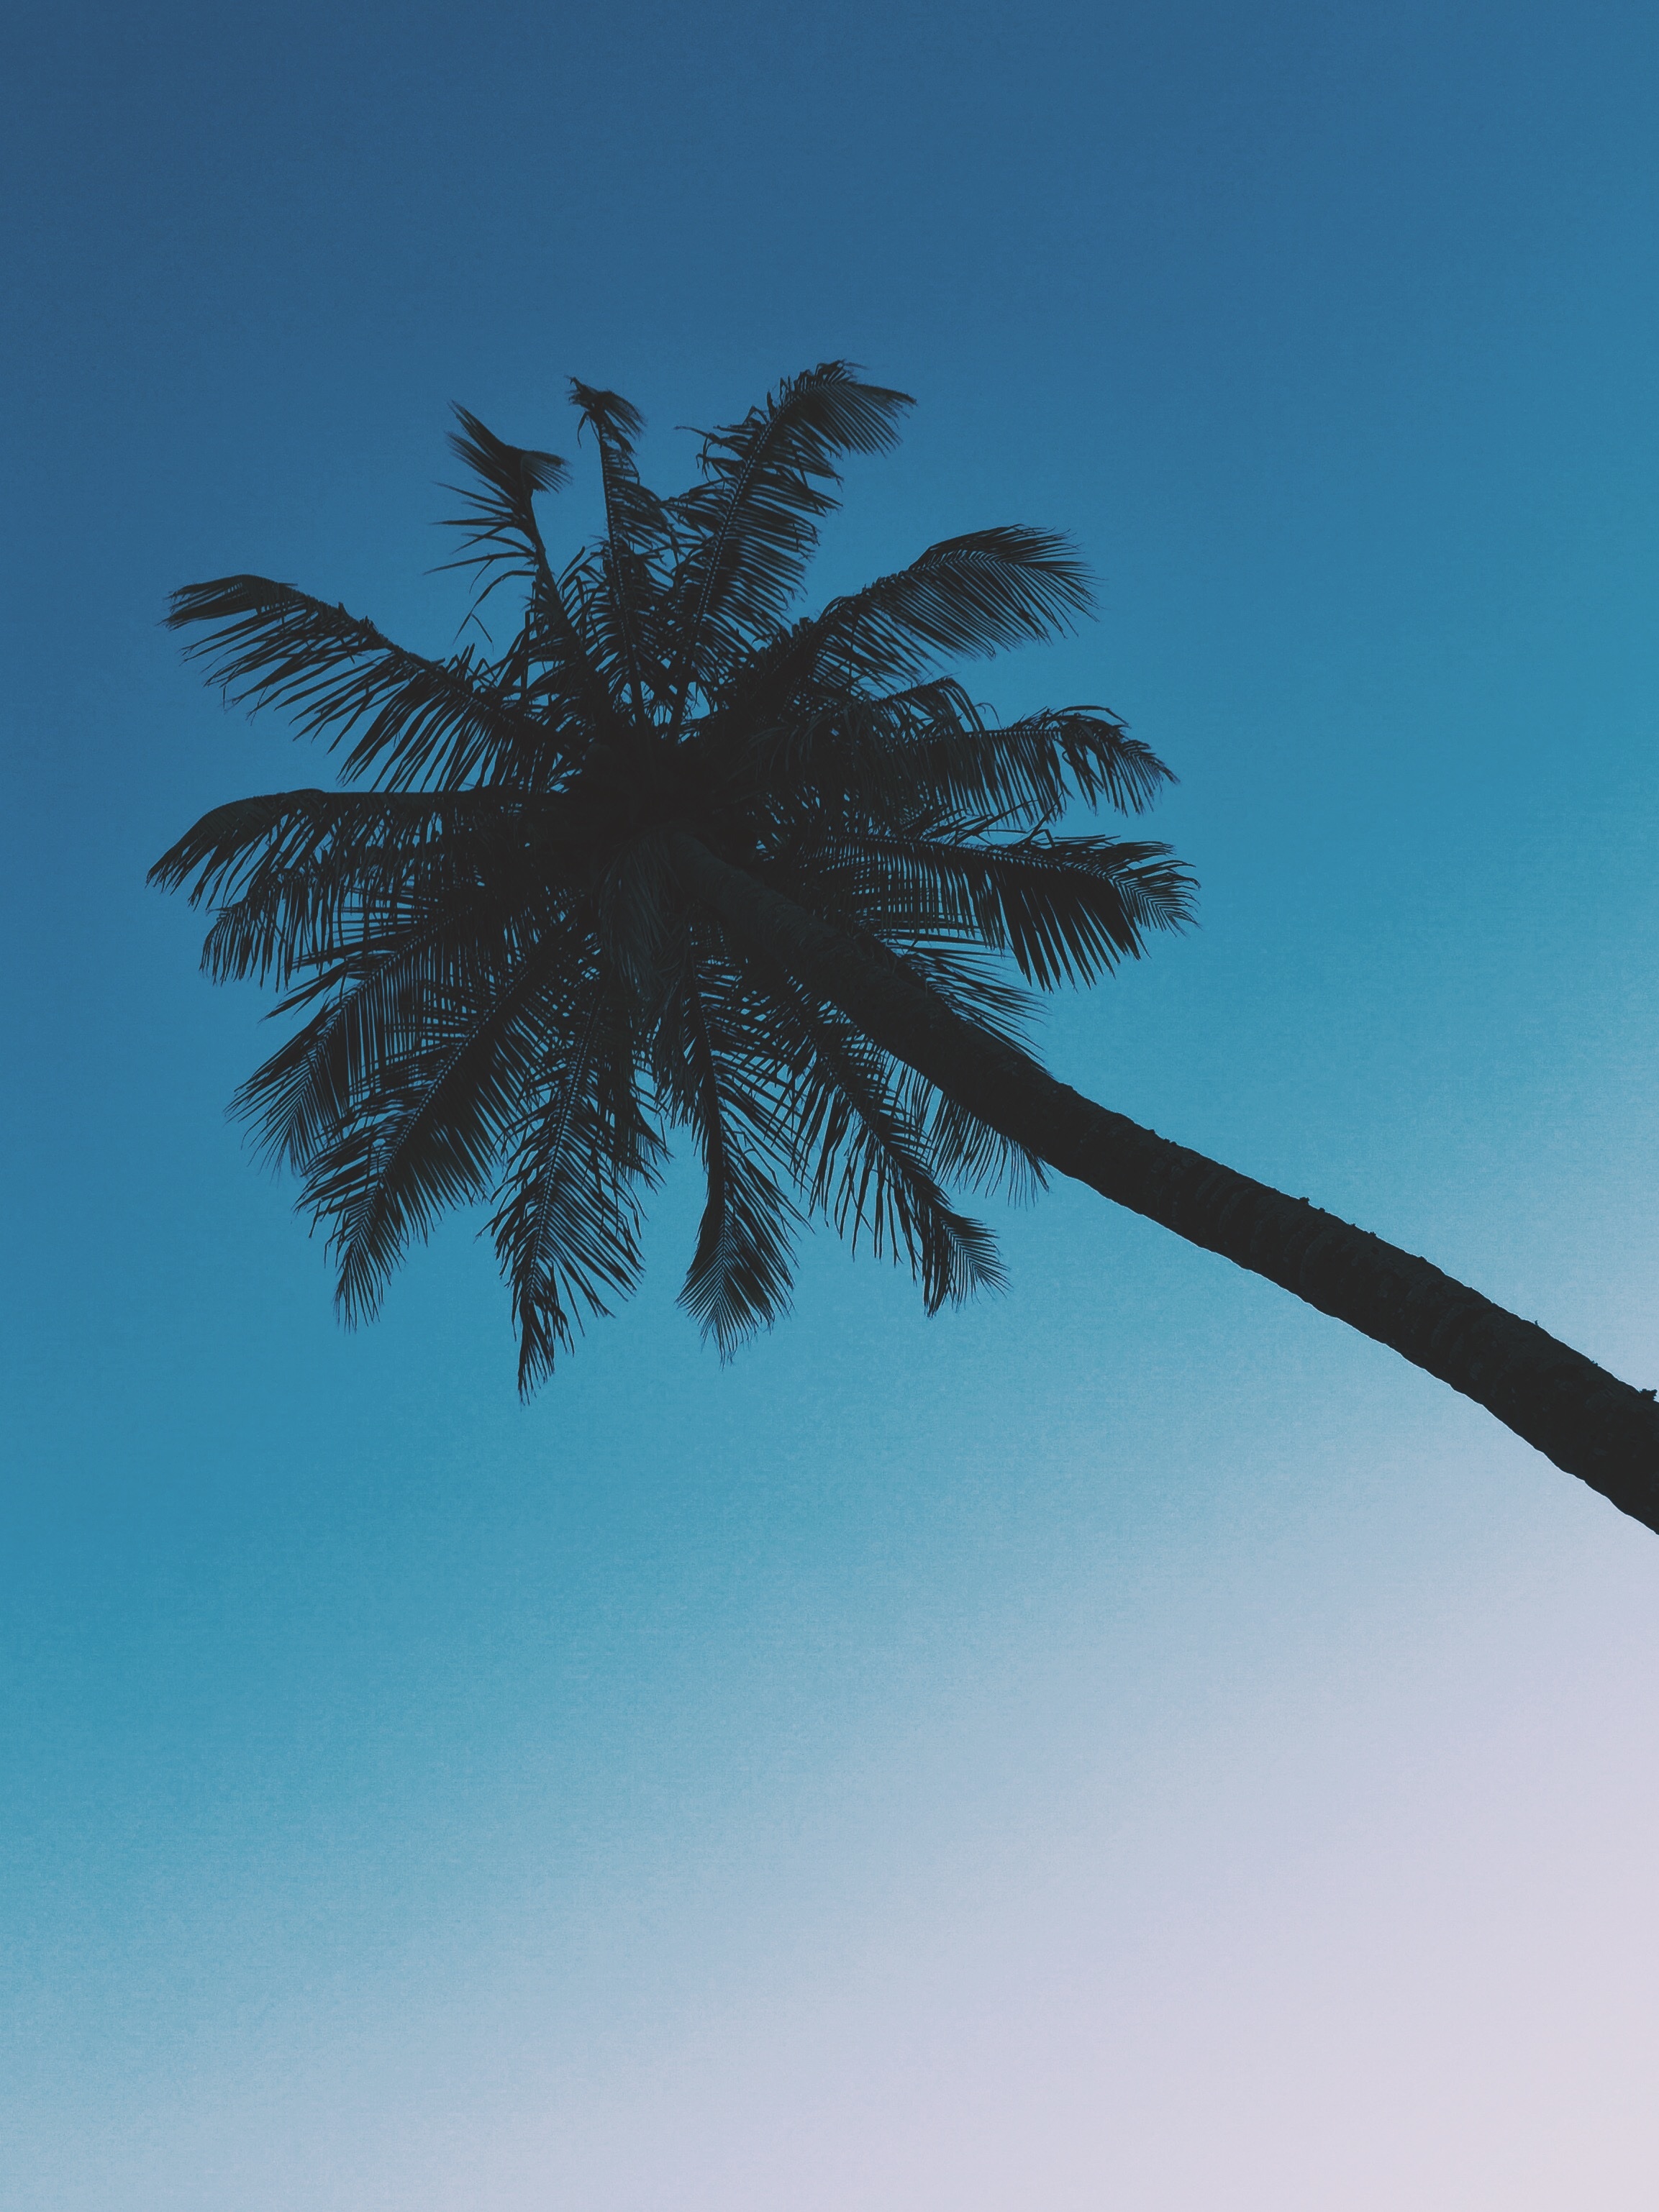
tree, branch, cloud, plant, sky, sunlight, leaf, flower, wind, blue, flowering plant, woody plant, land plant, arecales, palm family